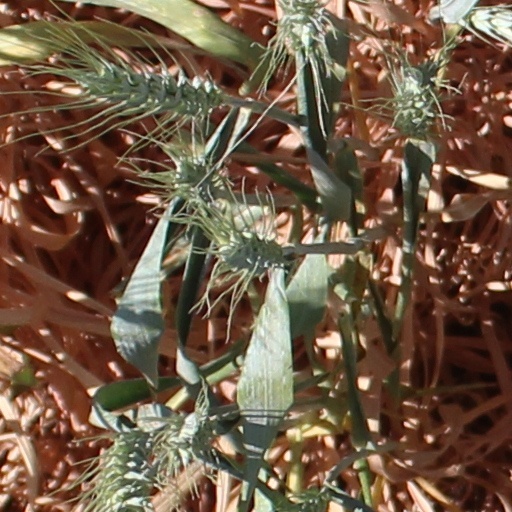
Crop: wheat